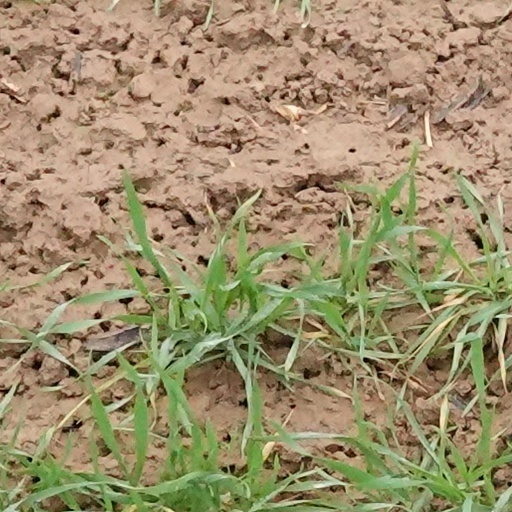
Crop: wheat